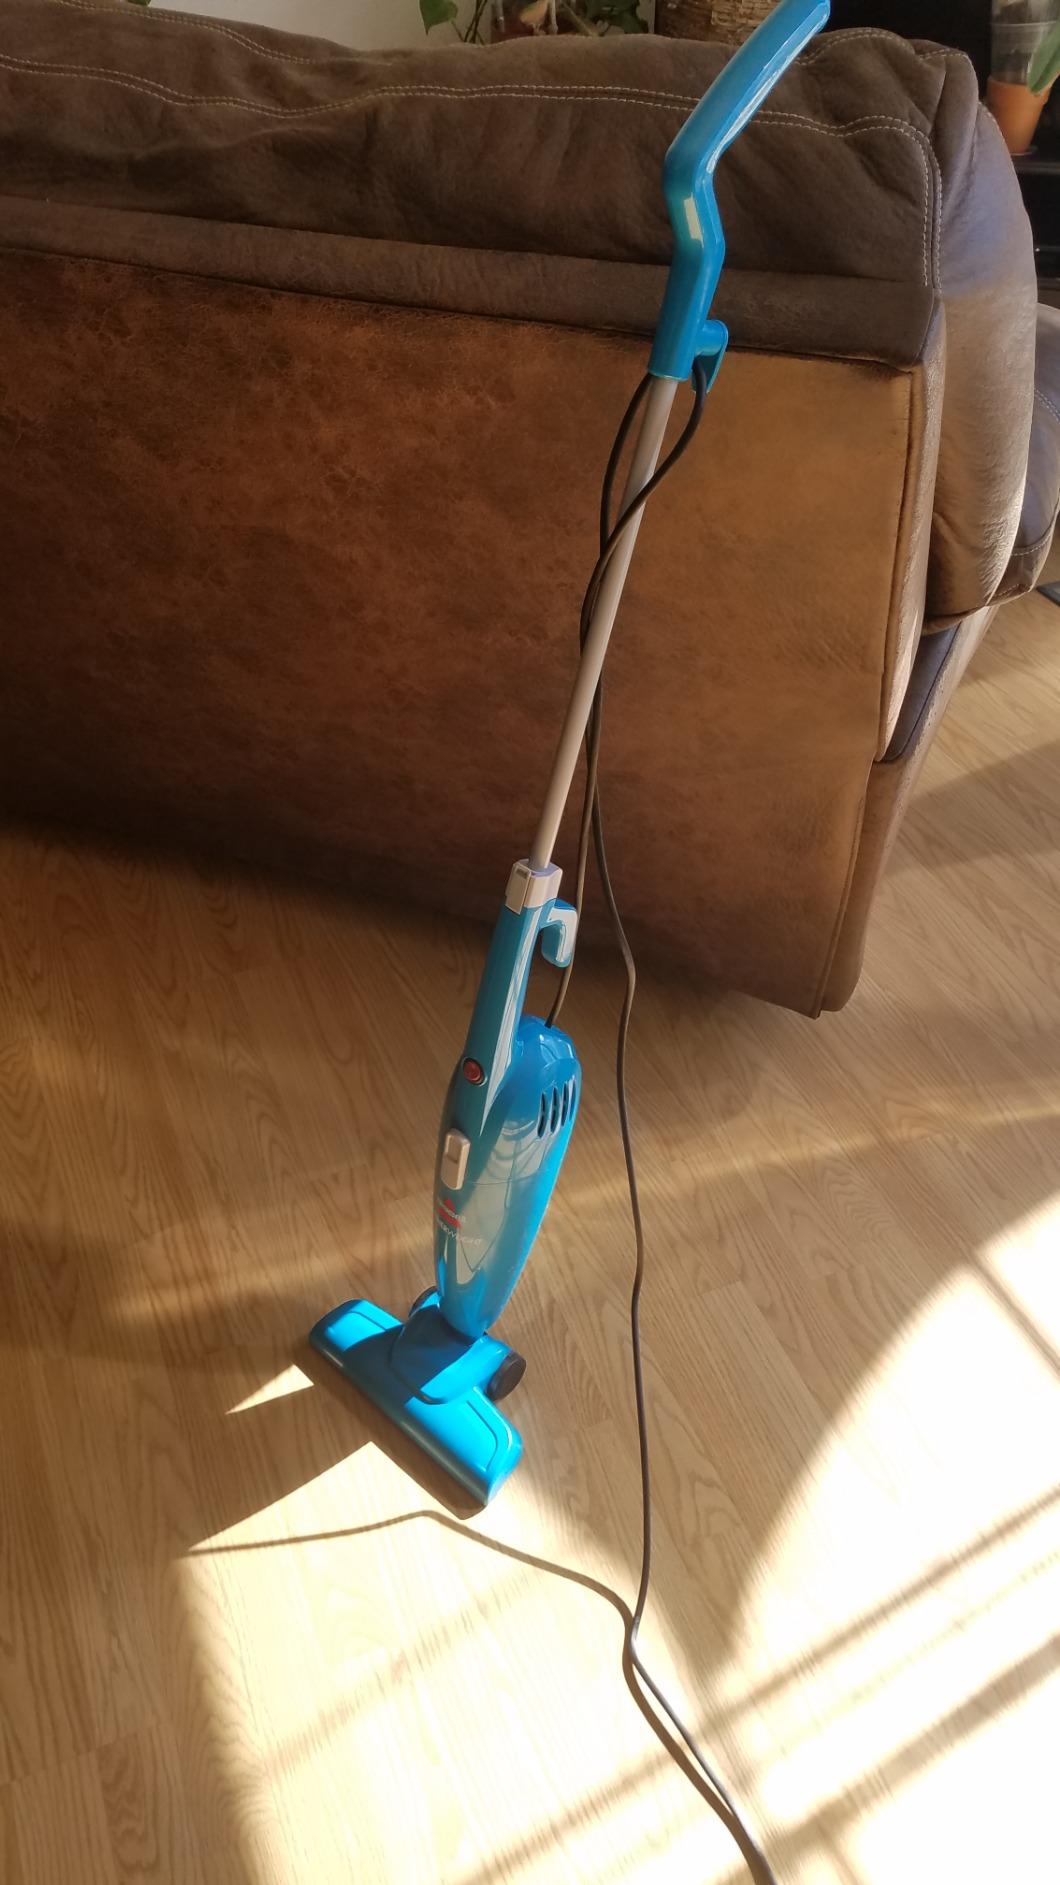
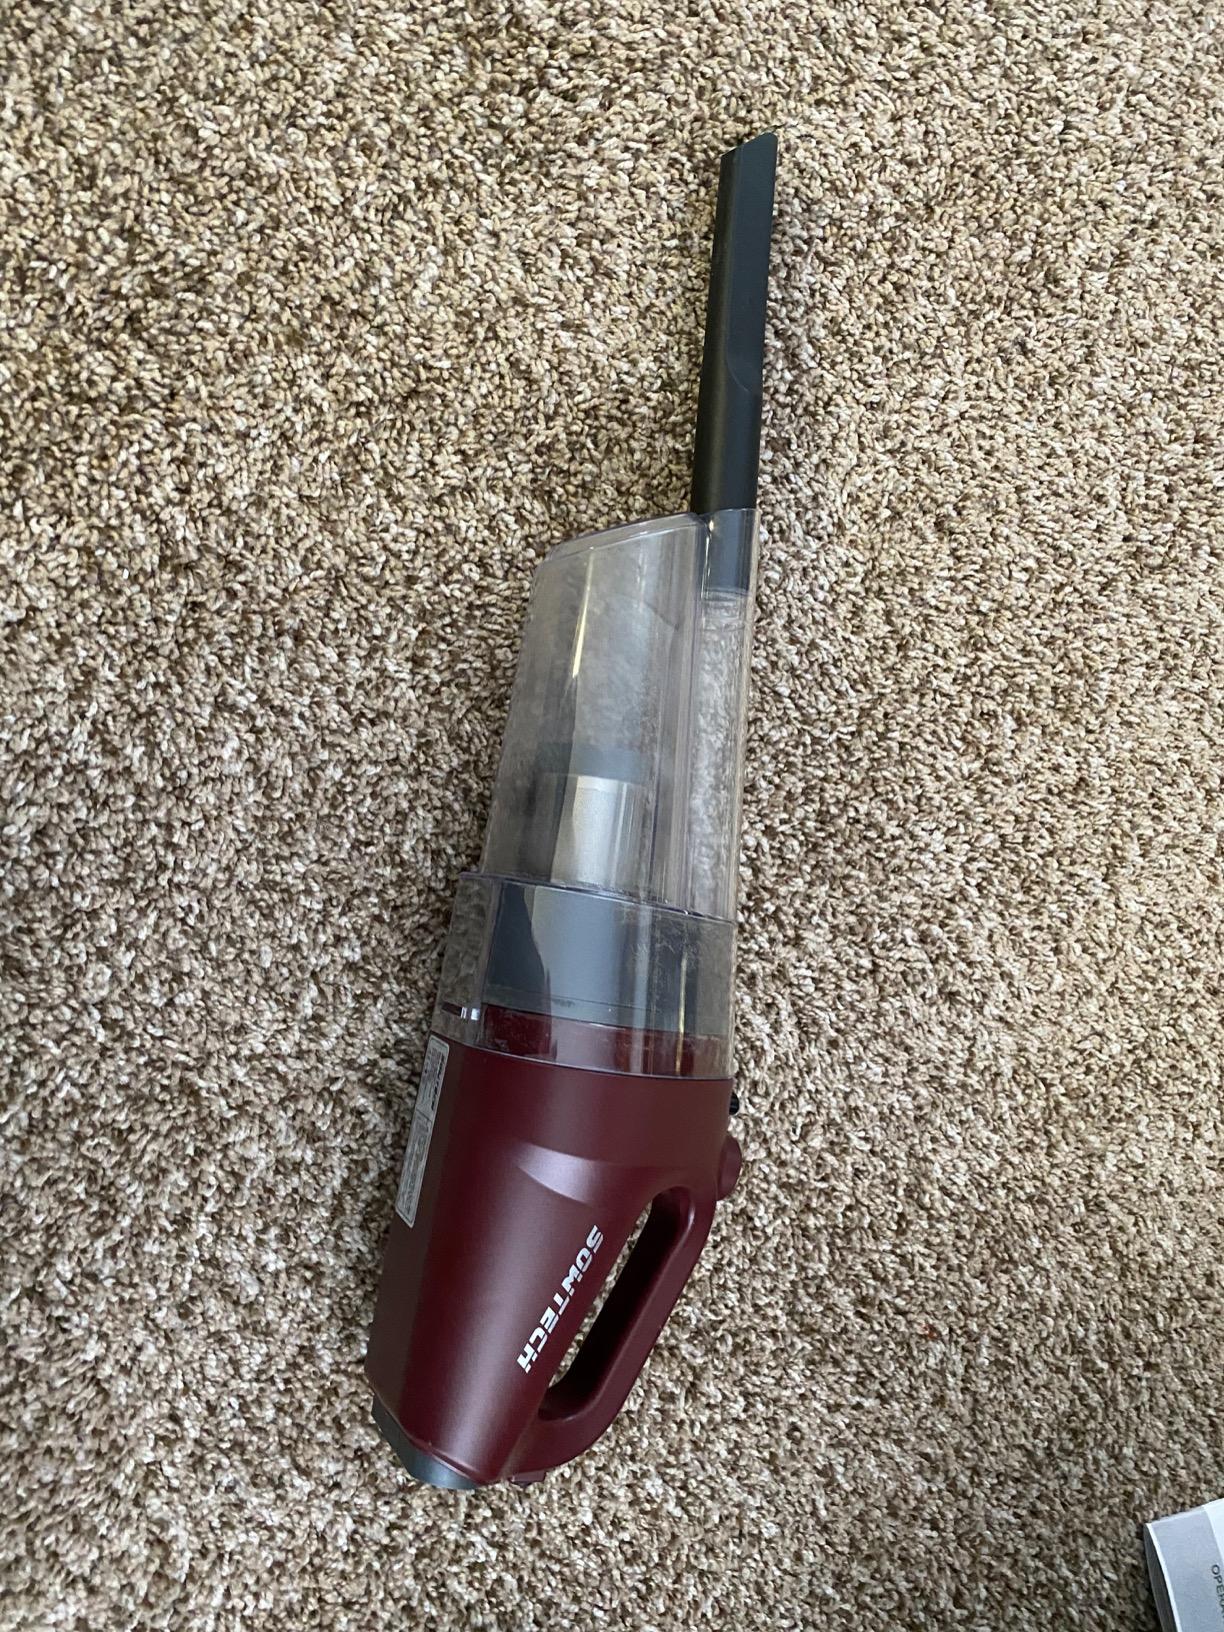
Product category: items_vacuum
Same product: no